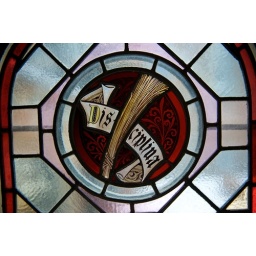
another stained glass window in our bedroom